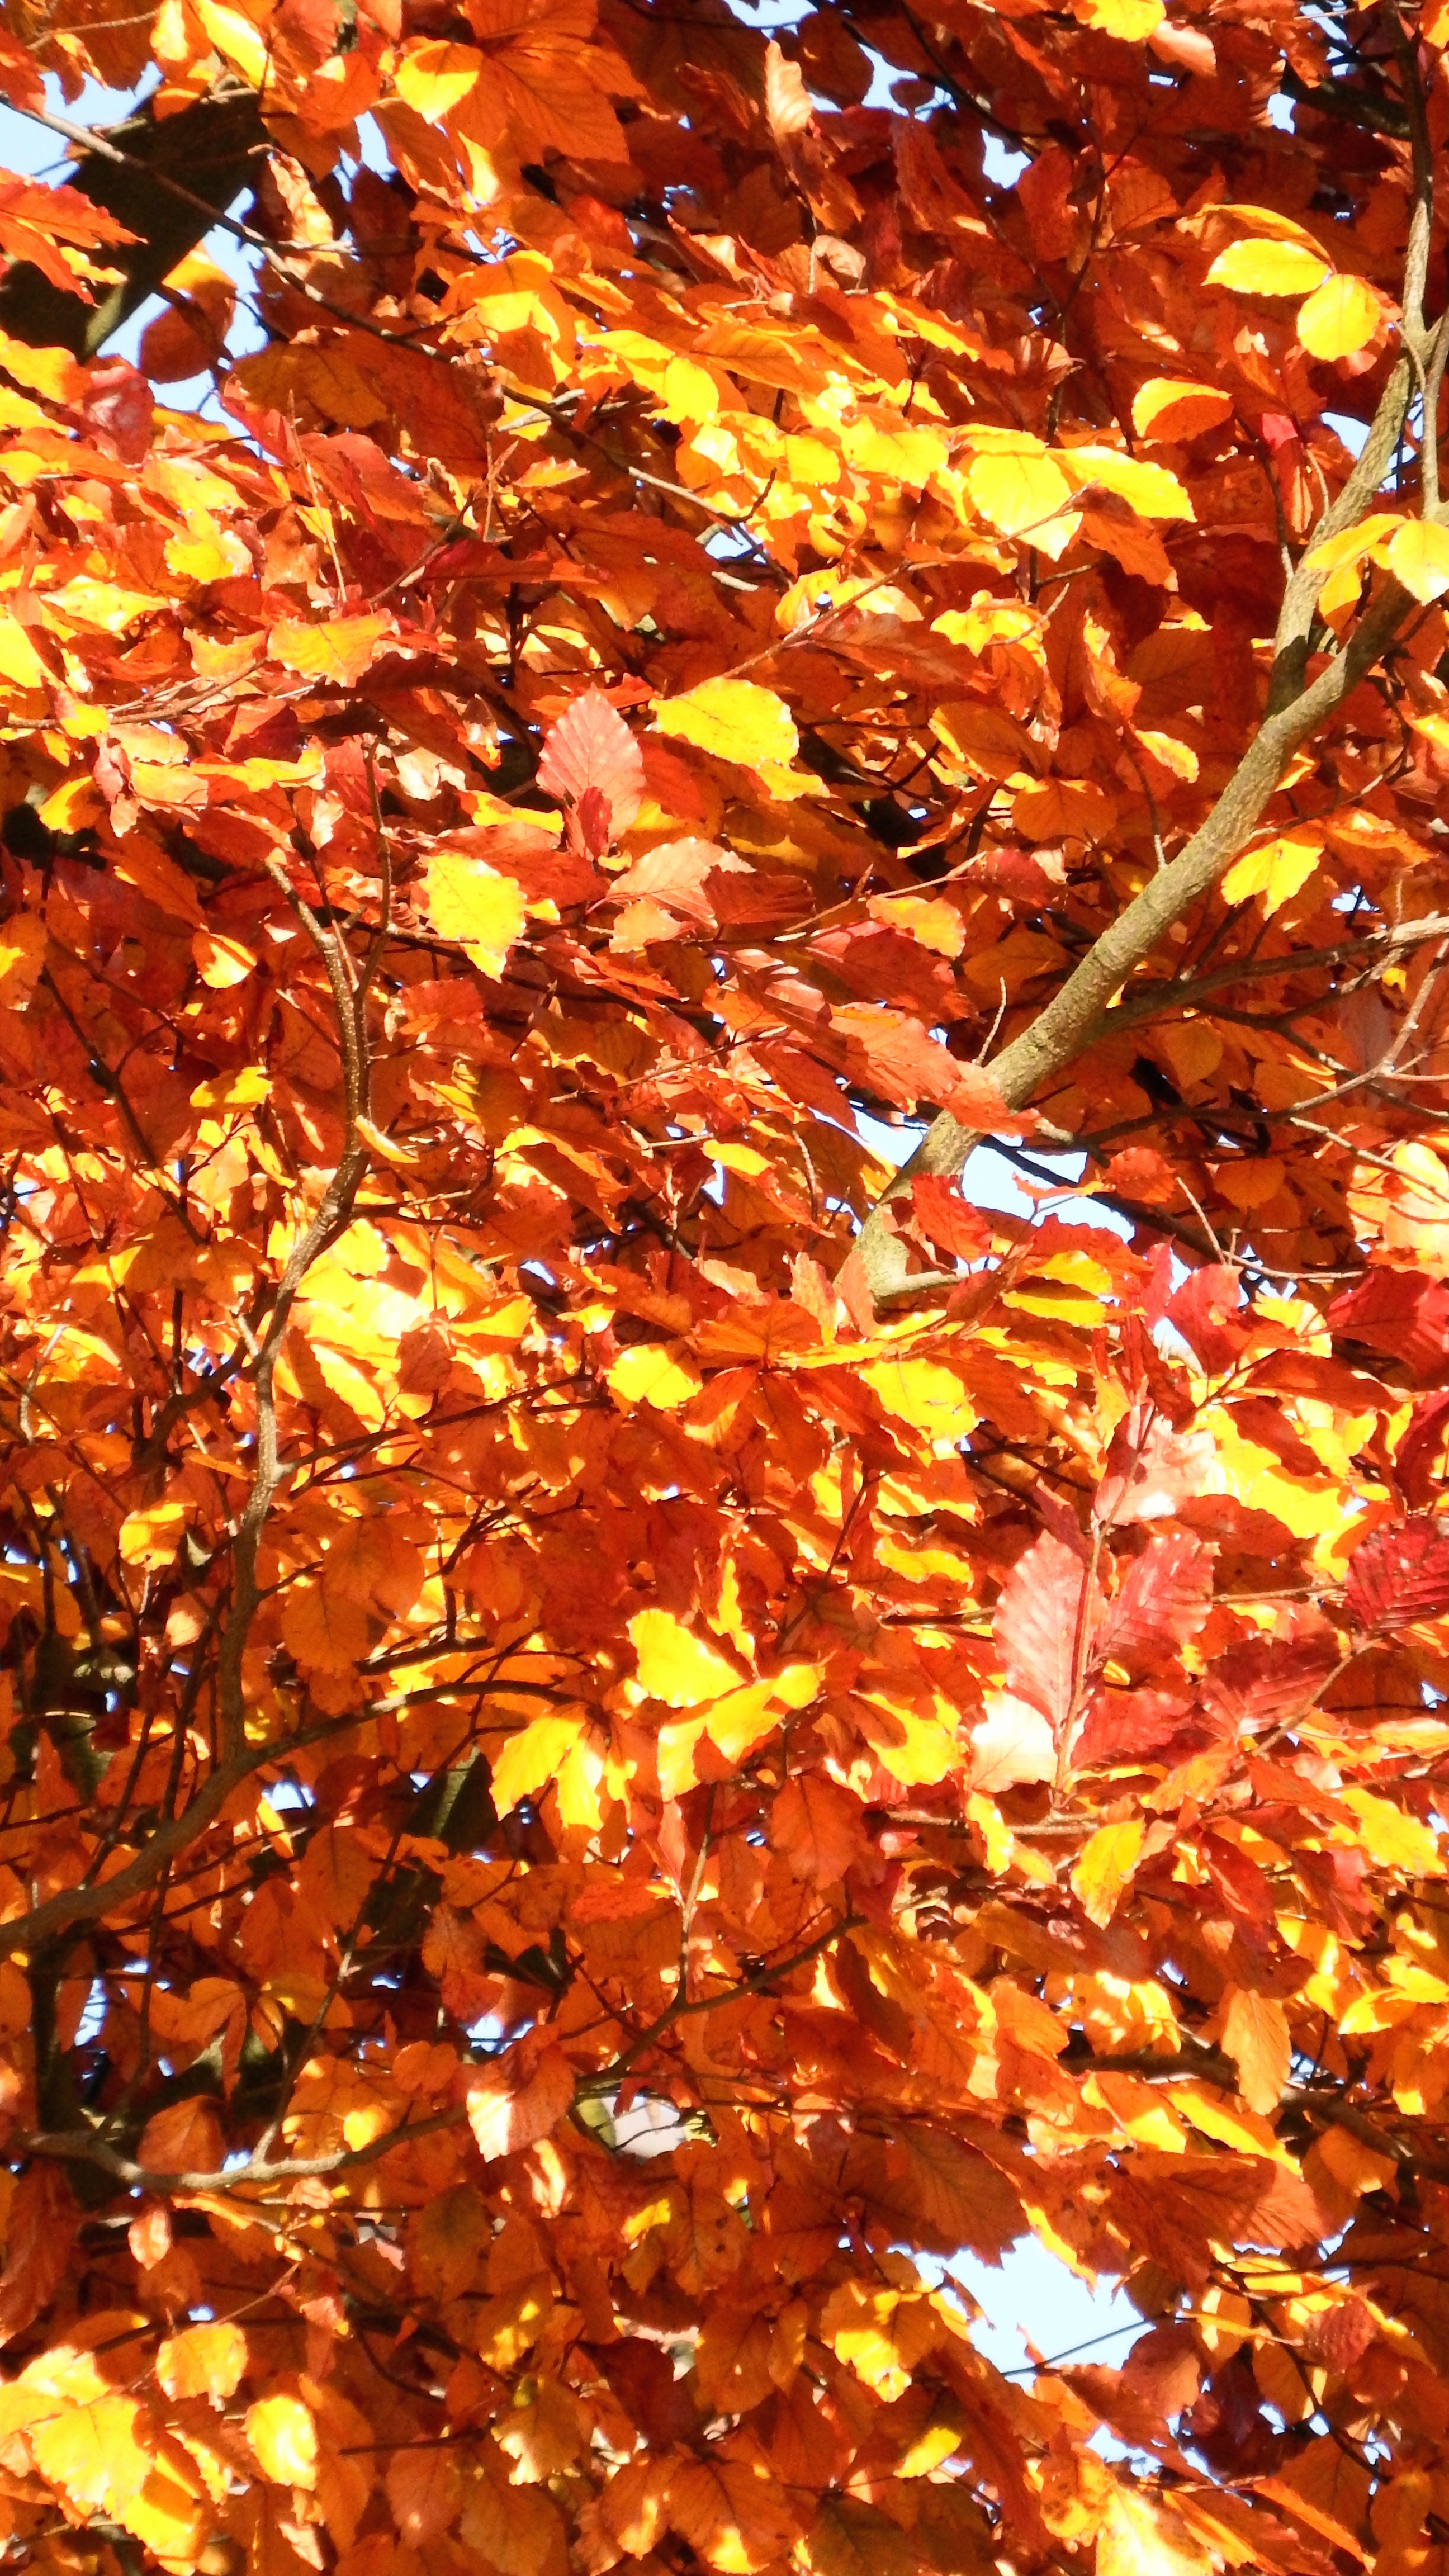
tree, nature, forest, branch, plant, sunlight, leaf, orange, red, autumn, colorful, yellow, season, maple tree, maple leaf, emerge, aesthetic, deciduous forest, leaves, transience, background, gold, branches, deciduous, of course, fall color, fall foliage, leaves in the autumn, autumn forest, golden autumn, autumn colours, late autumn, stengel, woody plant, land plant